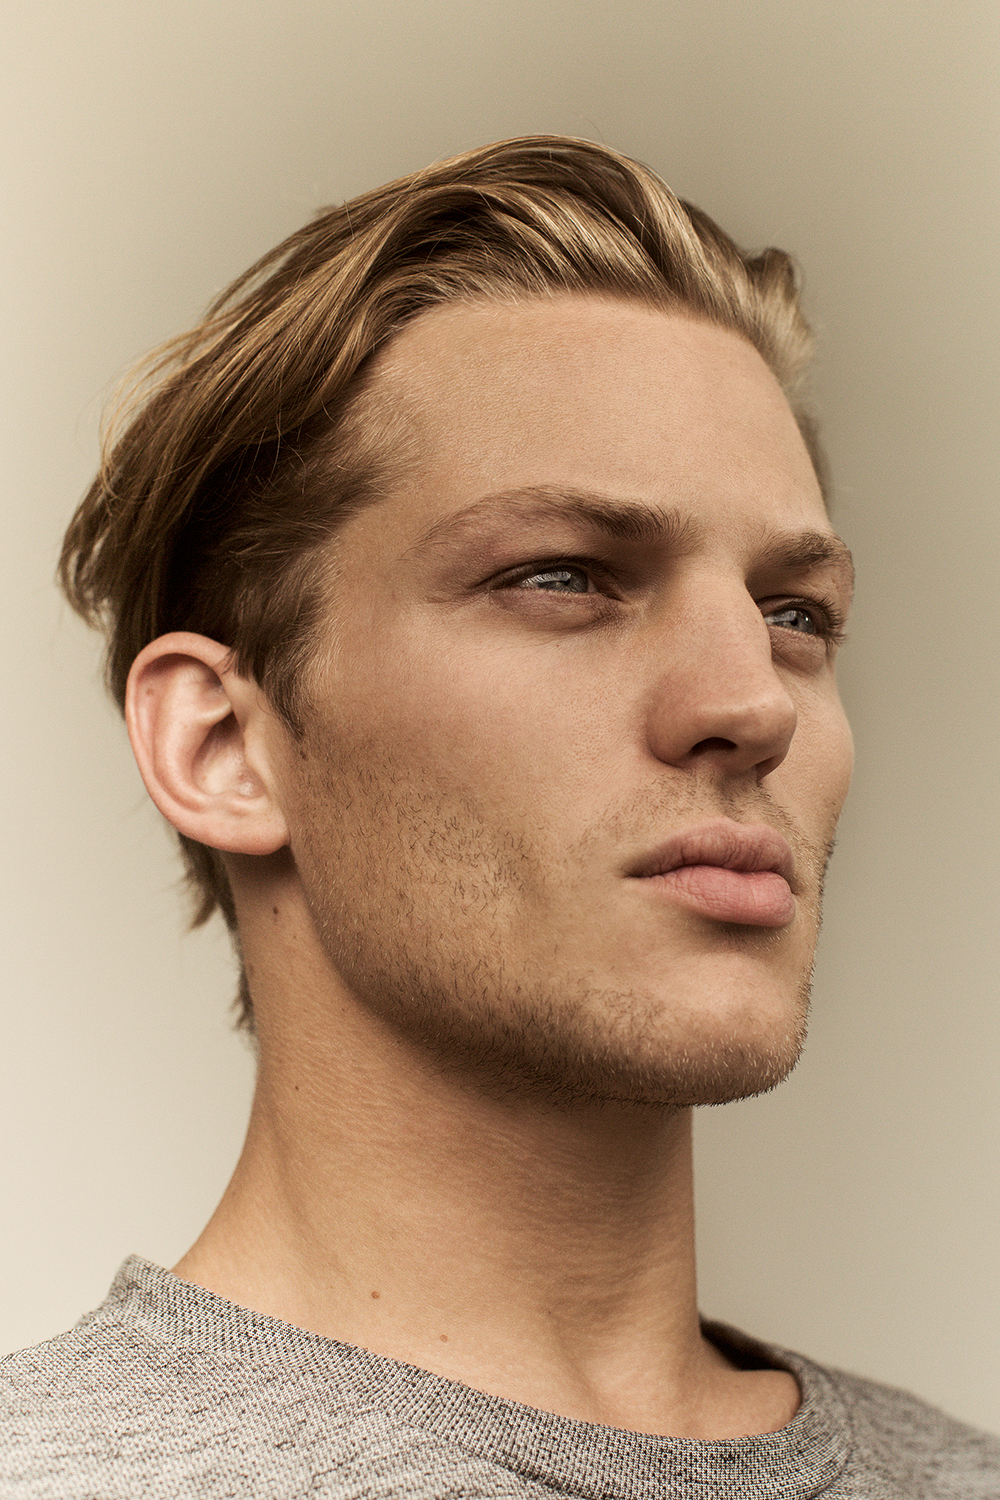
Portrait style: Real Portrait